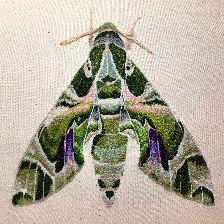
Species: OLEANDER HAWK MOTH